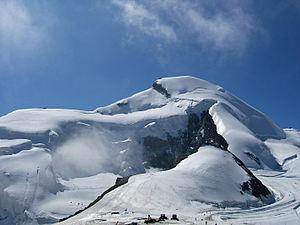
L'Allalinhorn est un sommet des Alpes valaisannes qui fait partie du massif des Mischabels.